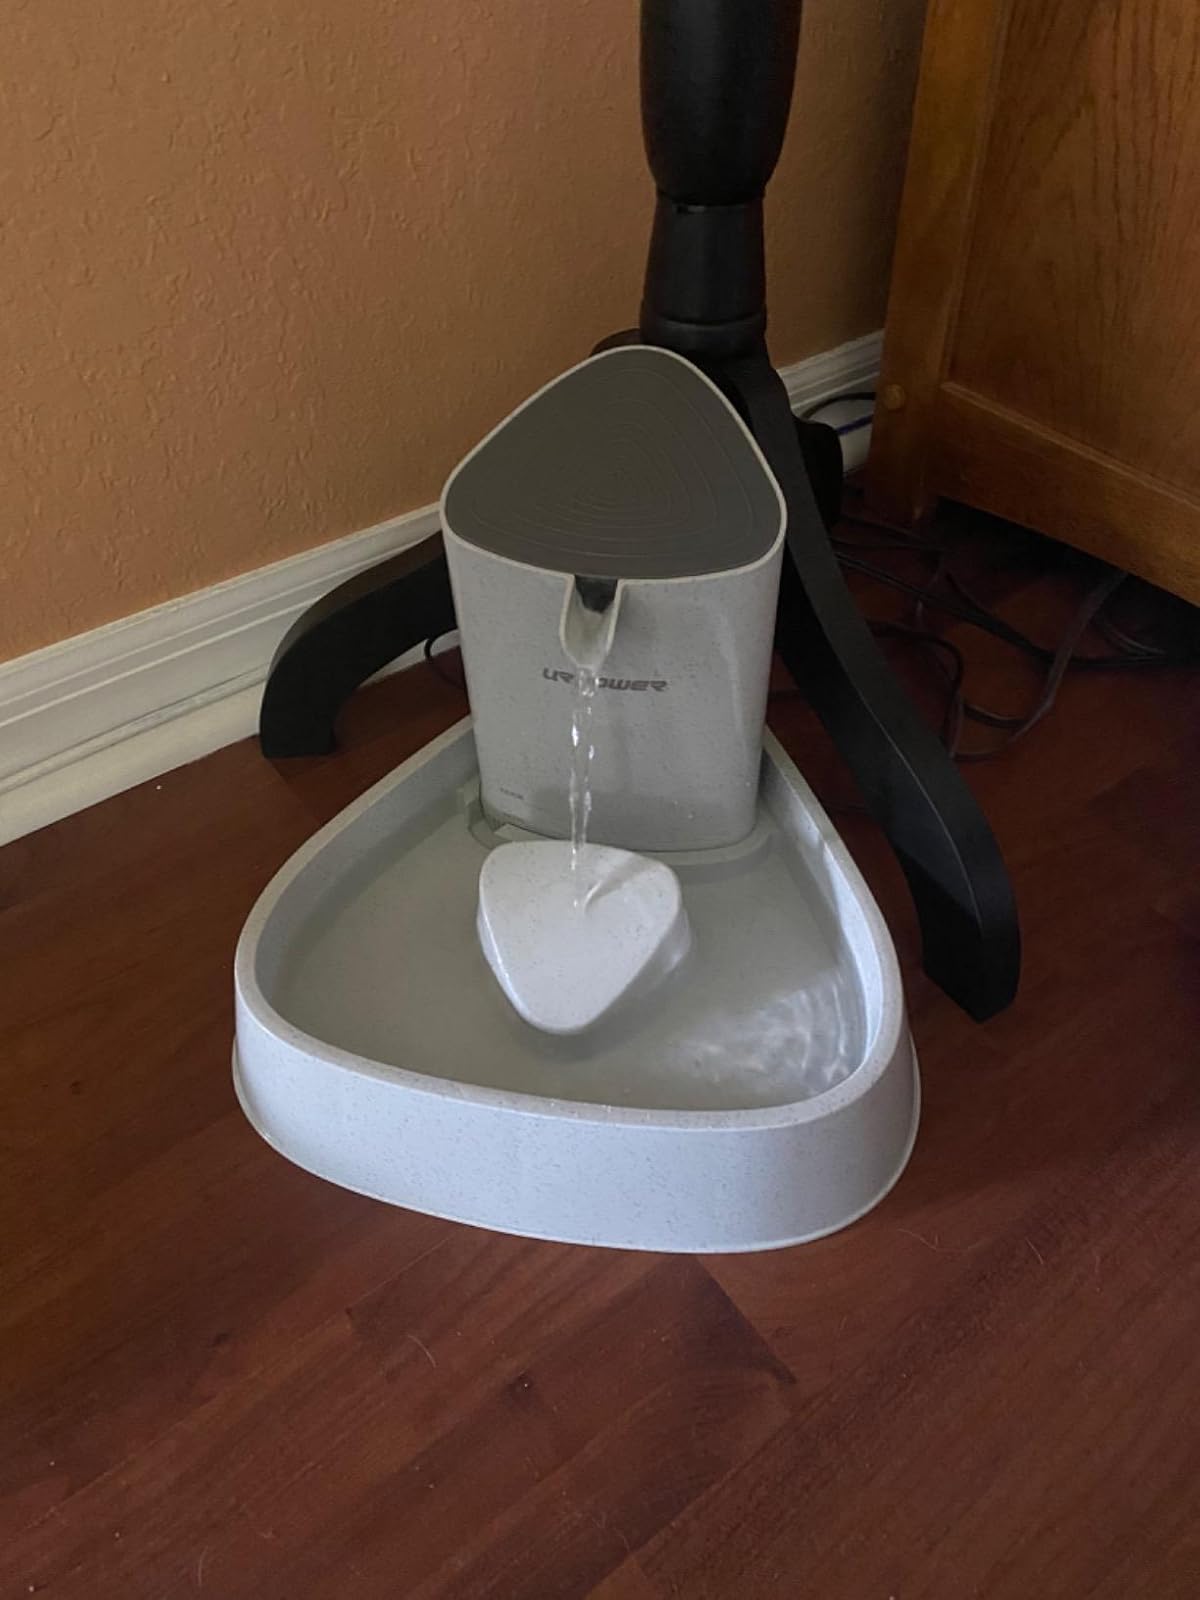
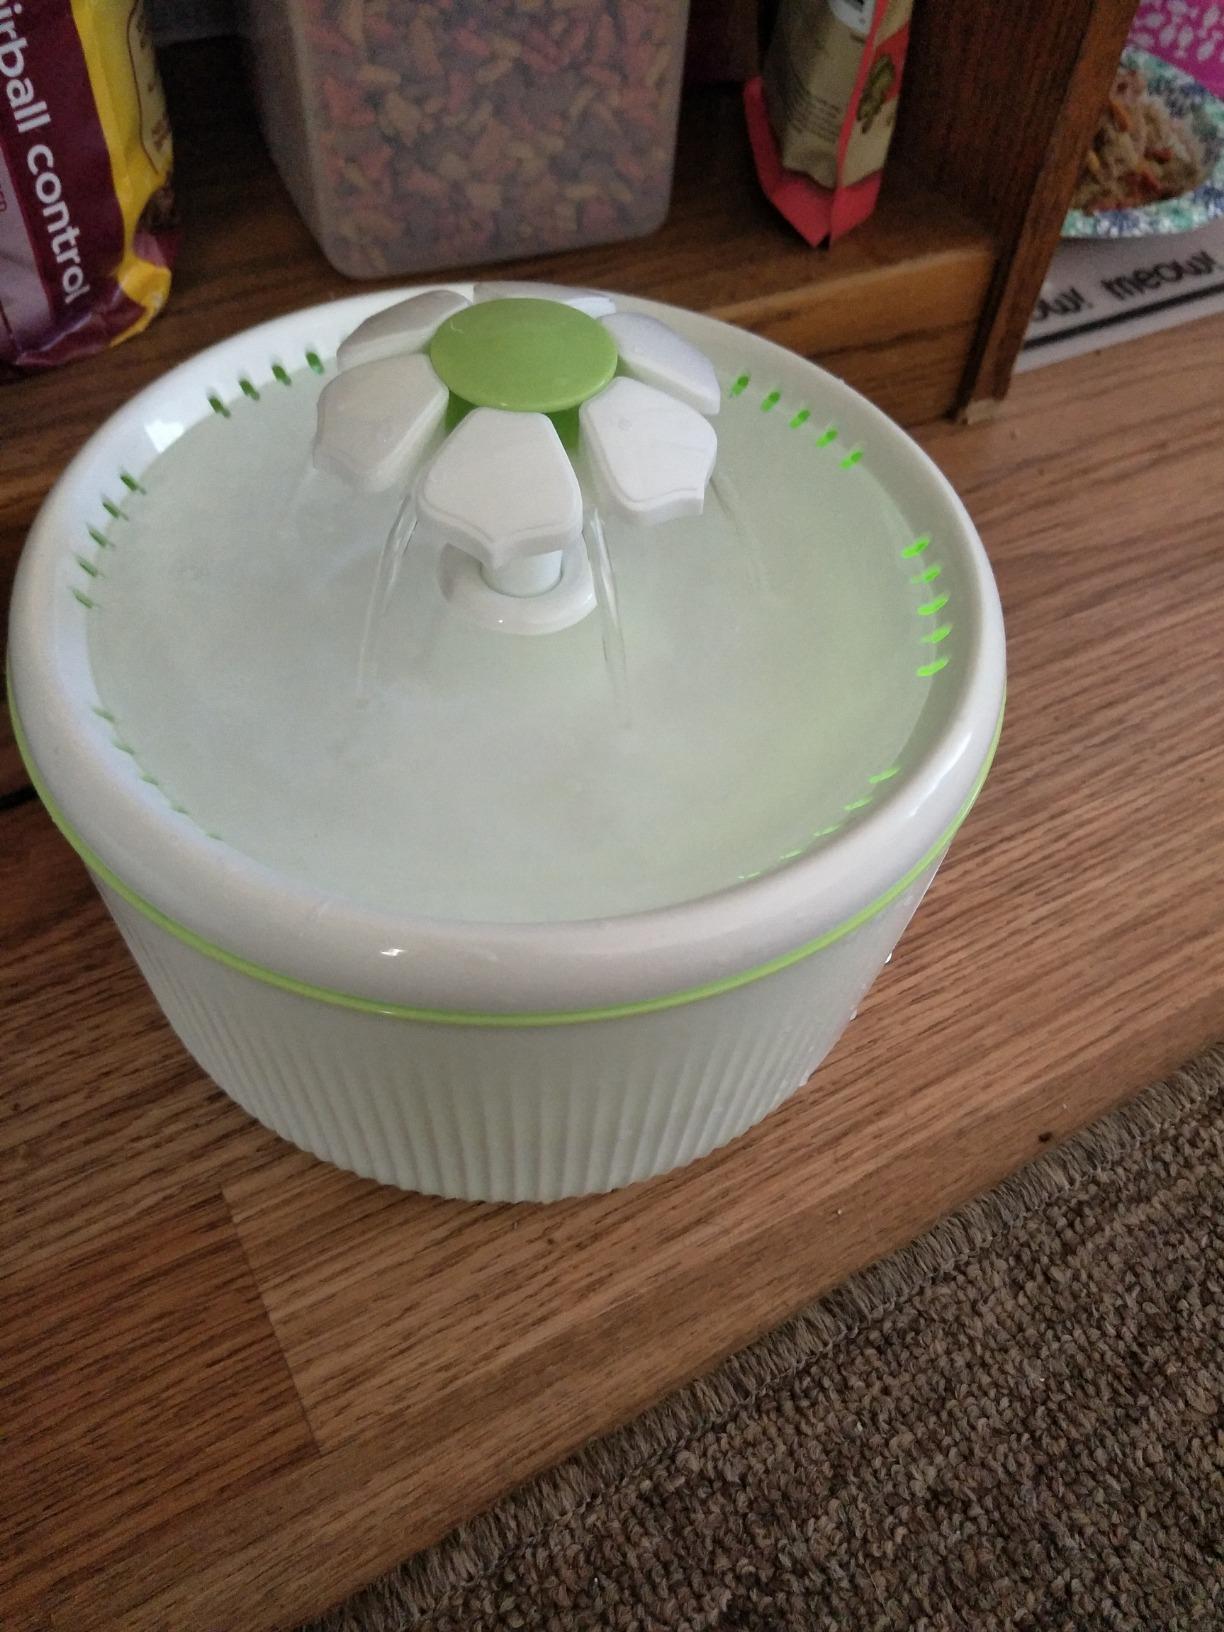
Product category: items_bowl
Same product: no